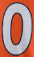
Number: 0